Mike Bossy

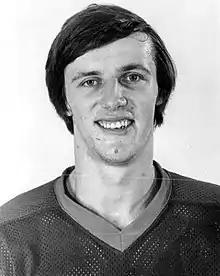
Bossy with the New York Islanders in 1978

Michael Dean Bossy (January 22, 1957April 15, 2022) was a Canadian professional ice hockey player with the New York Islanders of the National Hockey League. He spent his entire NHL career, which lasted from 1977 to 1987, with the Islanders, and was a crucial part of their four consecutive Stanley Cup championships in the early 1980s.